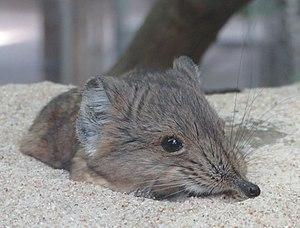
Le Macroscélide à oreilles courtes est une espèce de Musaraigne à trompe, que les anglophones nomment « Short-eared Elephant Shrew ». Il vit dans les zones désertiques d'Afrique. Il se déplace en faisant des bonds comme les gerboises.